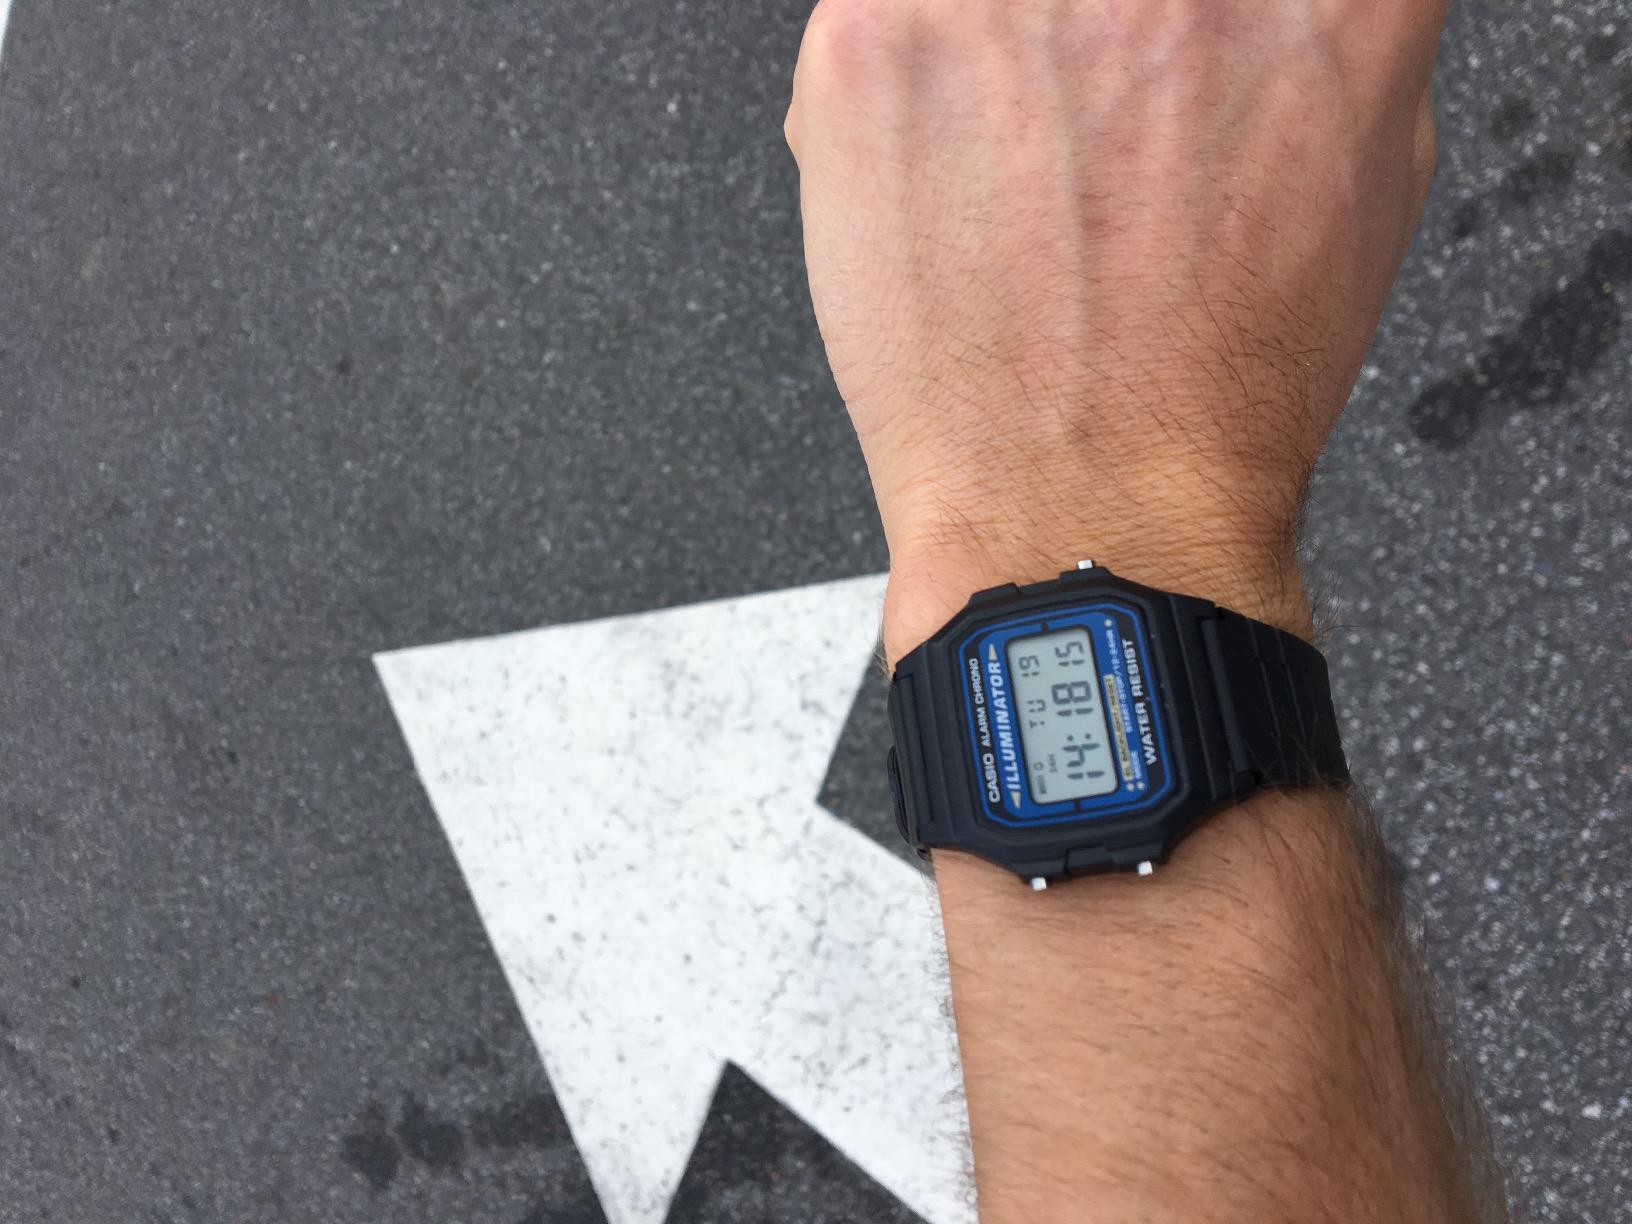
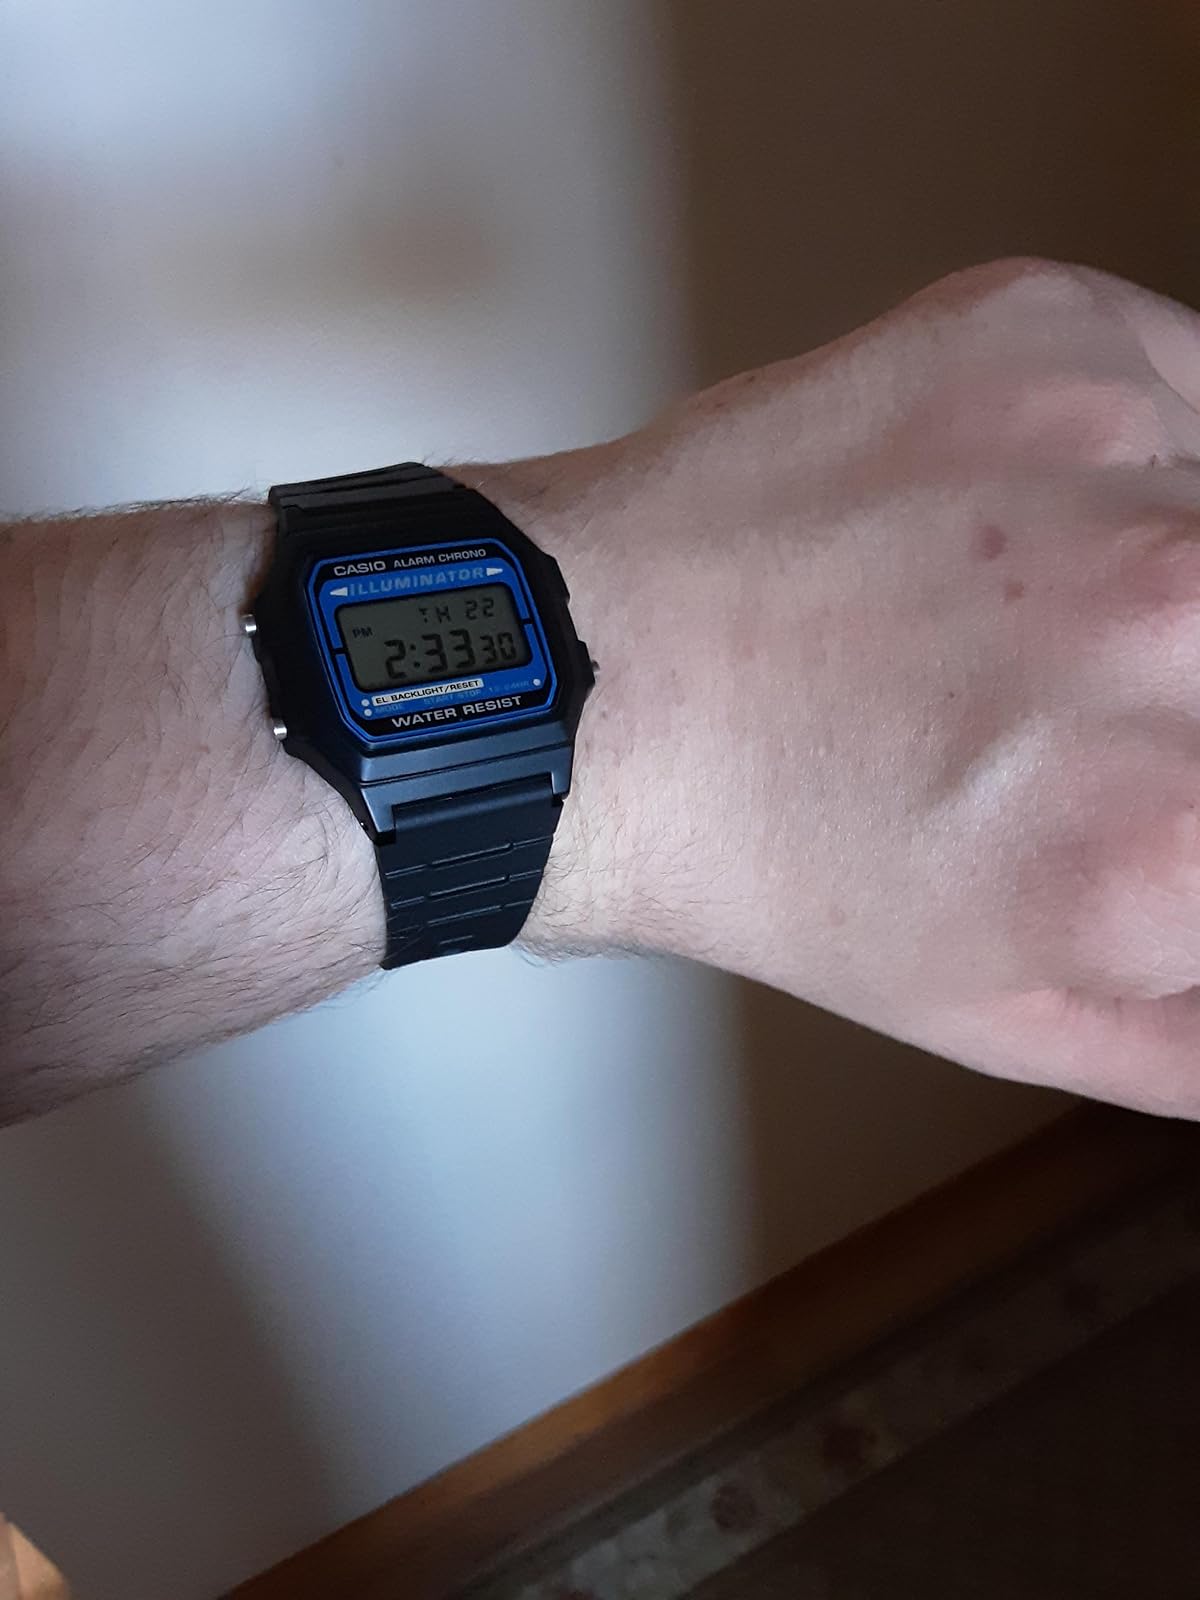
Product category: accessories_watch
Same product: yes